Cilicia

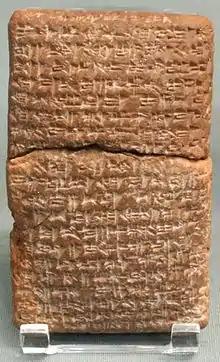
Fugitive slave treaty between Idrimi of Alalakh (now Tell Atchana) and Pillia of Kizzuwatna "(now Cilicia)," (c. 1480 BC) Ref:.

The area had been known as Kizzuwatna in the earlier Hittite era (2nd millennium BC). The region was divided into two parts, "plain" Cilicia (Uru Adaniya), a well-watered plain, and "rough" Cilicia (Tarza), in the mountainous west.